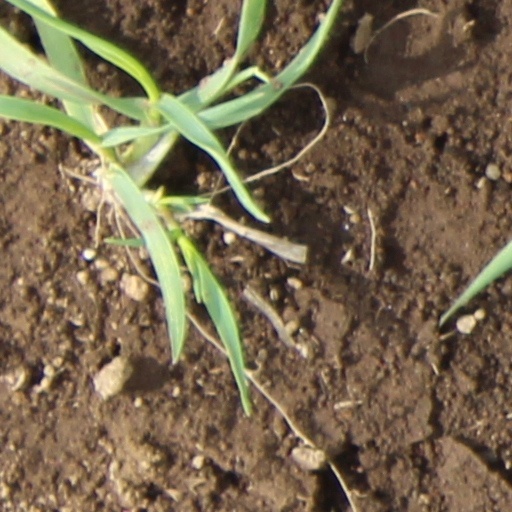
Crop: wheat